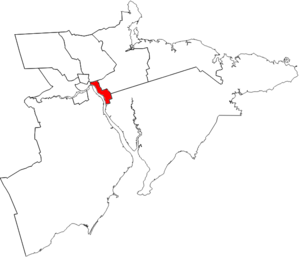
Dieppe est une circonscription électorale provinciale du Nouveau-Brunswick, au Canada. Elle est représentée à l'Assemblée législative depuis 2006.